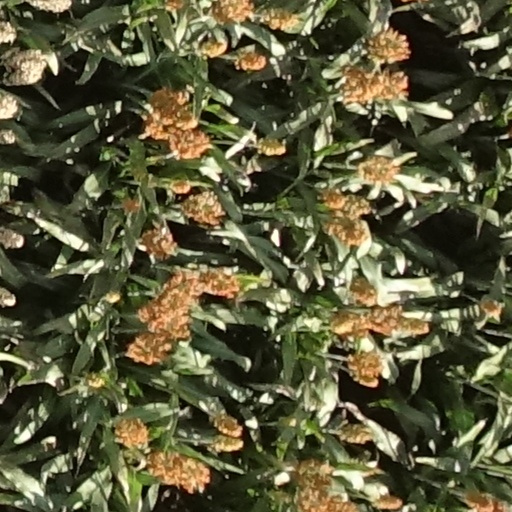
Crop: sorghum